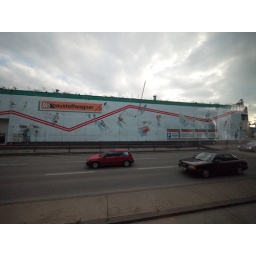
Interesting wall spotted on the way in to Vienna